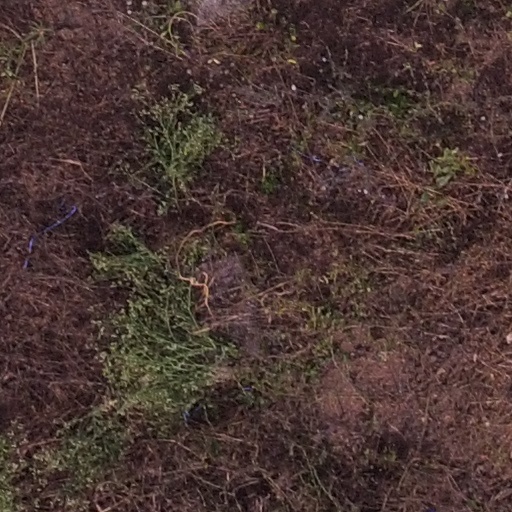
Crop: maize; corn